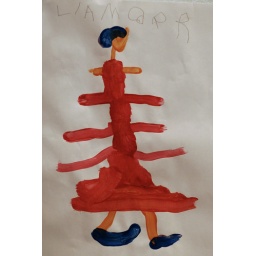
"A twirling girl in a fancy dress with ribbons on the side"